Solid South

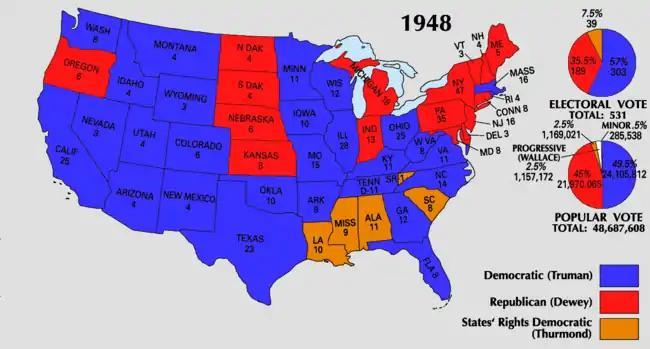
In the 1948 presidential election, Democrat Harry S. Truman won in an upset despite Dixiecrat Strom Thurmond winning 39 electoral votes.

The People's Party, usually known as the Populist Party or simply the Populists, was an agrarian populist party political party that was founded in 1892. The Populists developed a following in the South, among poor white people who resented the Democratic Party establishment. Populists formed alliances with Republicans (including black Republicans) and challenged the Democratic bosses. In some cases, the Populists and their allies defeated their Democratic opponents.